Bushehr province

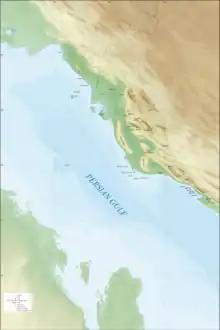
Topological and bathmetery map of Bushehr province

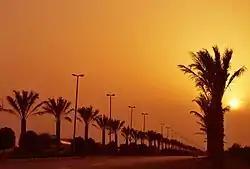
Bandar Gonaveh

Aside from the revived port city of Bushehr, which is the second main naval port of Iran after Bandar Abbas, Bushehr also has come back recently in the spotlight for three main reasons: